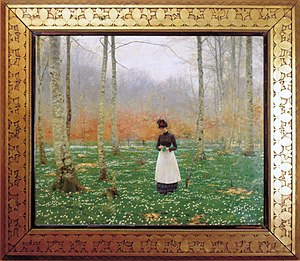
H.A. Brendekilde / Rammen som en del af værket
H.A. Brendekilde, ramme om Kvinde der plukker Anemoner, 1888, privateje
Hans Andersen Brendekilde var en dansk kunstmaler. Han hed oprindeligt Andersen til efternavn og tog navneforandring i marts 1884.